Wii Speak

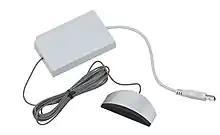
The Wii Speak shown with its USB cord

According to Shigeru Miyamoto, the microphone was designed to "clearly capture many different voices being spoken in a room at the same time and convey that over the Internet." Addressing concerns over background noise due to the placement of the microphone near a television set, "Animal Crossing: City Folk" producer Katsuya Eguchi stated that the device was designed to filter out video game sound from the audio speakers. Miyamoto noted at the time that the quality of the noise filtering functionality in the Wii Speak is "very good", which may have contributed to the cost of the device. An on/off switch was originally planned, but the microphone was ultimately designed to only turn on when a compatible game wants access to it.